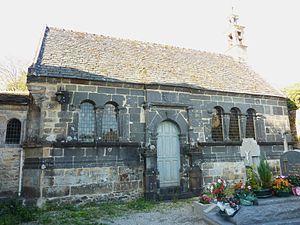
Daoulas
L'abbaye de Daoulas est une ancienne abbaye de l'Ordre de Saint-Augustin située sur la commune de Daoulas dans le département du Finistère, dans la région Bretagne, en France.